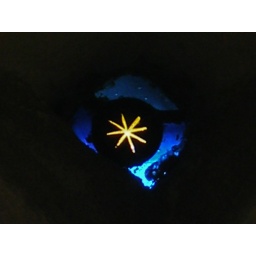
St Nicholas. Church of England. Medieval glass in the East window of the Chancel